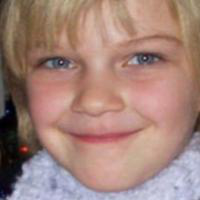
Age group: age 11-20